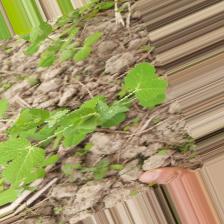
Label: Normal